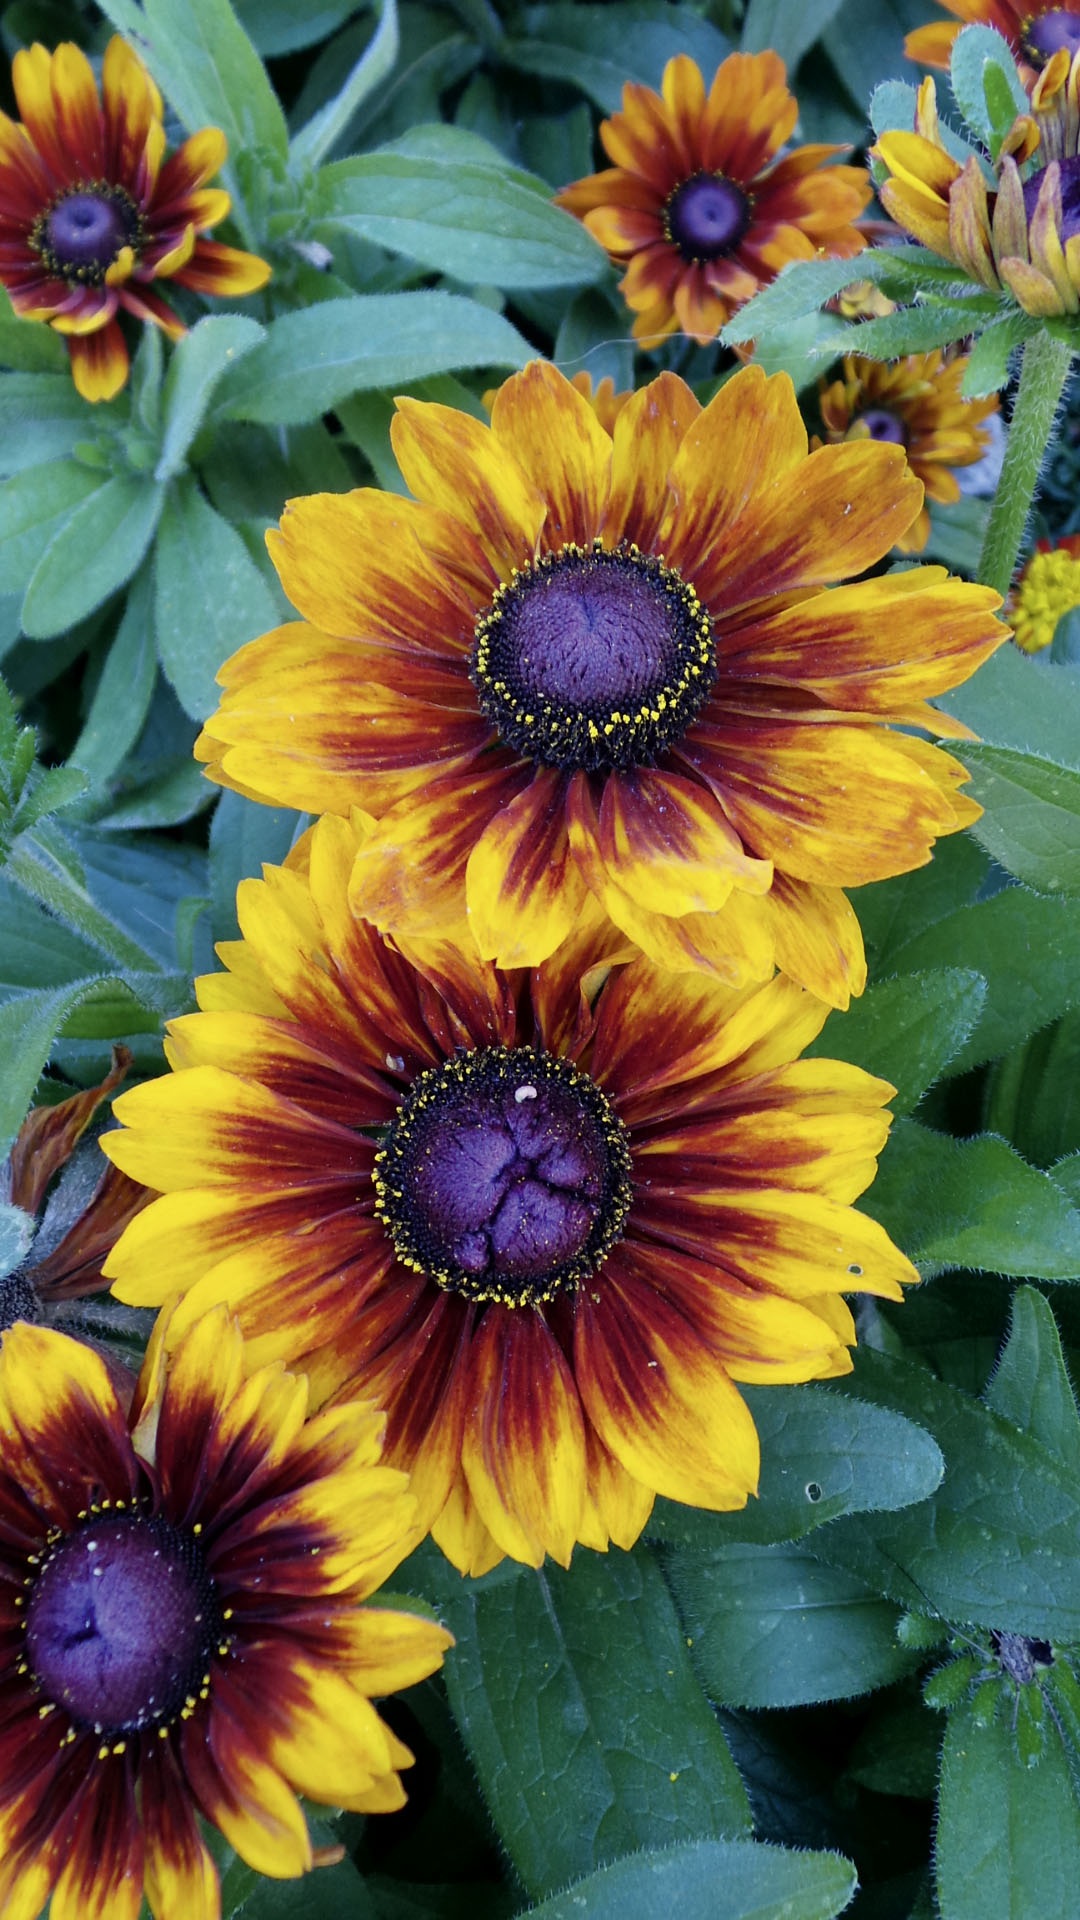
blossom, plant, flower, petal, bloom, red, botany, yellow, blanket, flora, sunflower, wildflower, macro photography, gaillardia, flowering plant, daisy family, parrot flower, painting flower, cockade, annual plant, land plant